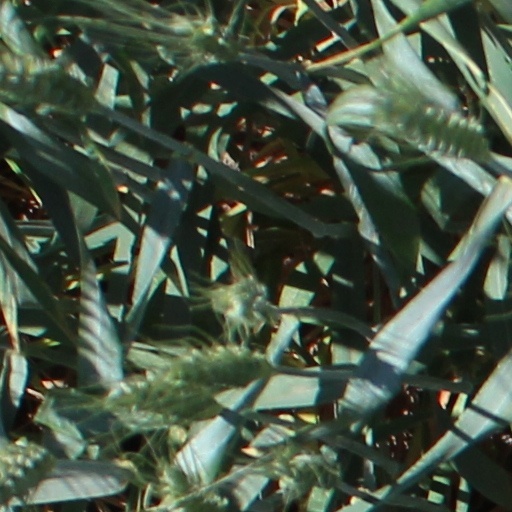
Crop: wheat